Shell plc

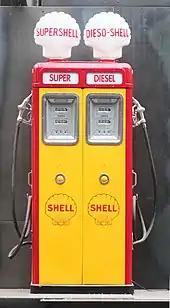
Vintage petrol pump (1952)

Located in the north bank of the River Thames in London, Shell Mex House was completed in 1931, and was the head office for Shell's marketing activity worldwide. In 1932, partly in response to the difficult economic conditions of the Great Depression, Shell-Mex merged its UK marketing operations with those of BP (British Petroleum) to create Shell-Mex & BP, a company that traded until the brands separated in 1975. Royal Dutch Company ranked 79th among United States corporations in the value of World War II military production contracts.